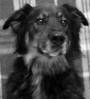
Label: dog